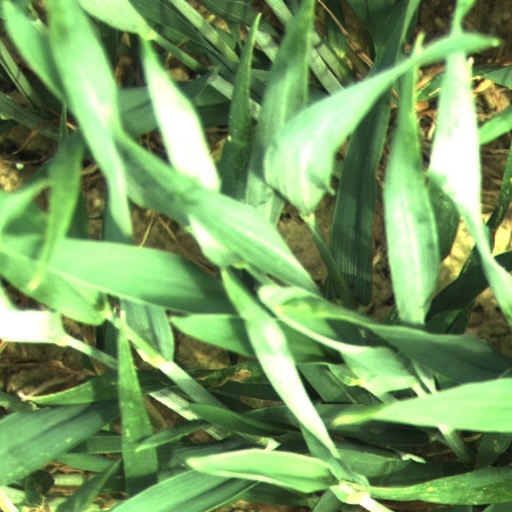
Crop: wheat